Julián Miralles

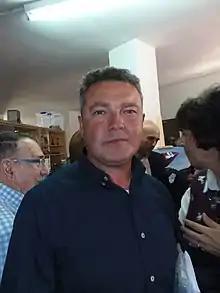
Former motorcycle racer

Julián Miralles (born 16 September 1965) is a former Grand Prix motorcycle racer from Spain. His son, Julián Miralles Rodríguez, is also a motorcycle racer.